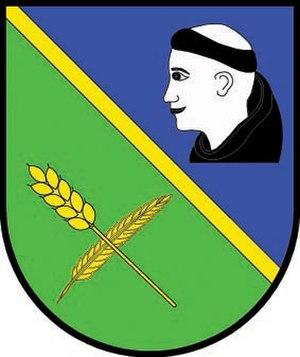
Holohlavy est une commune du district de Hradec Králové, dans la région de Hradec Králové, en République tchèque. Sa population s'élevait à 926 habitants en 2017.